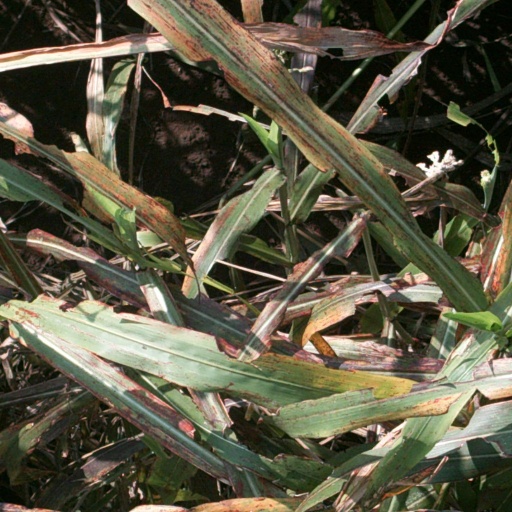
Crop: sorghum